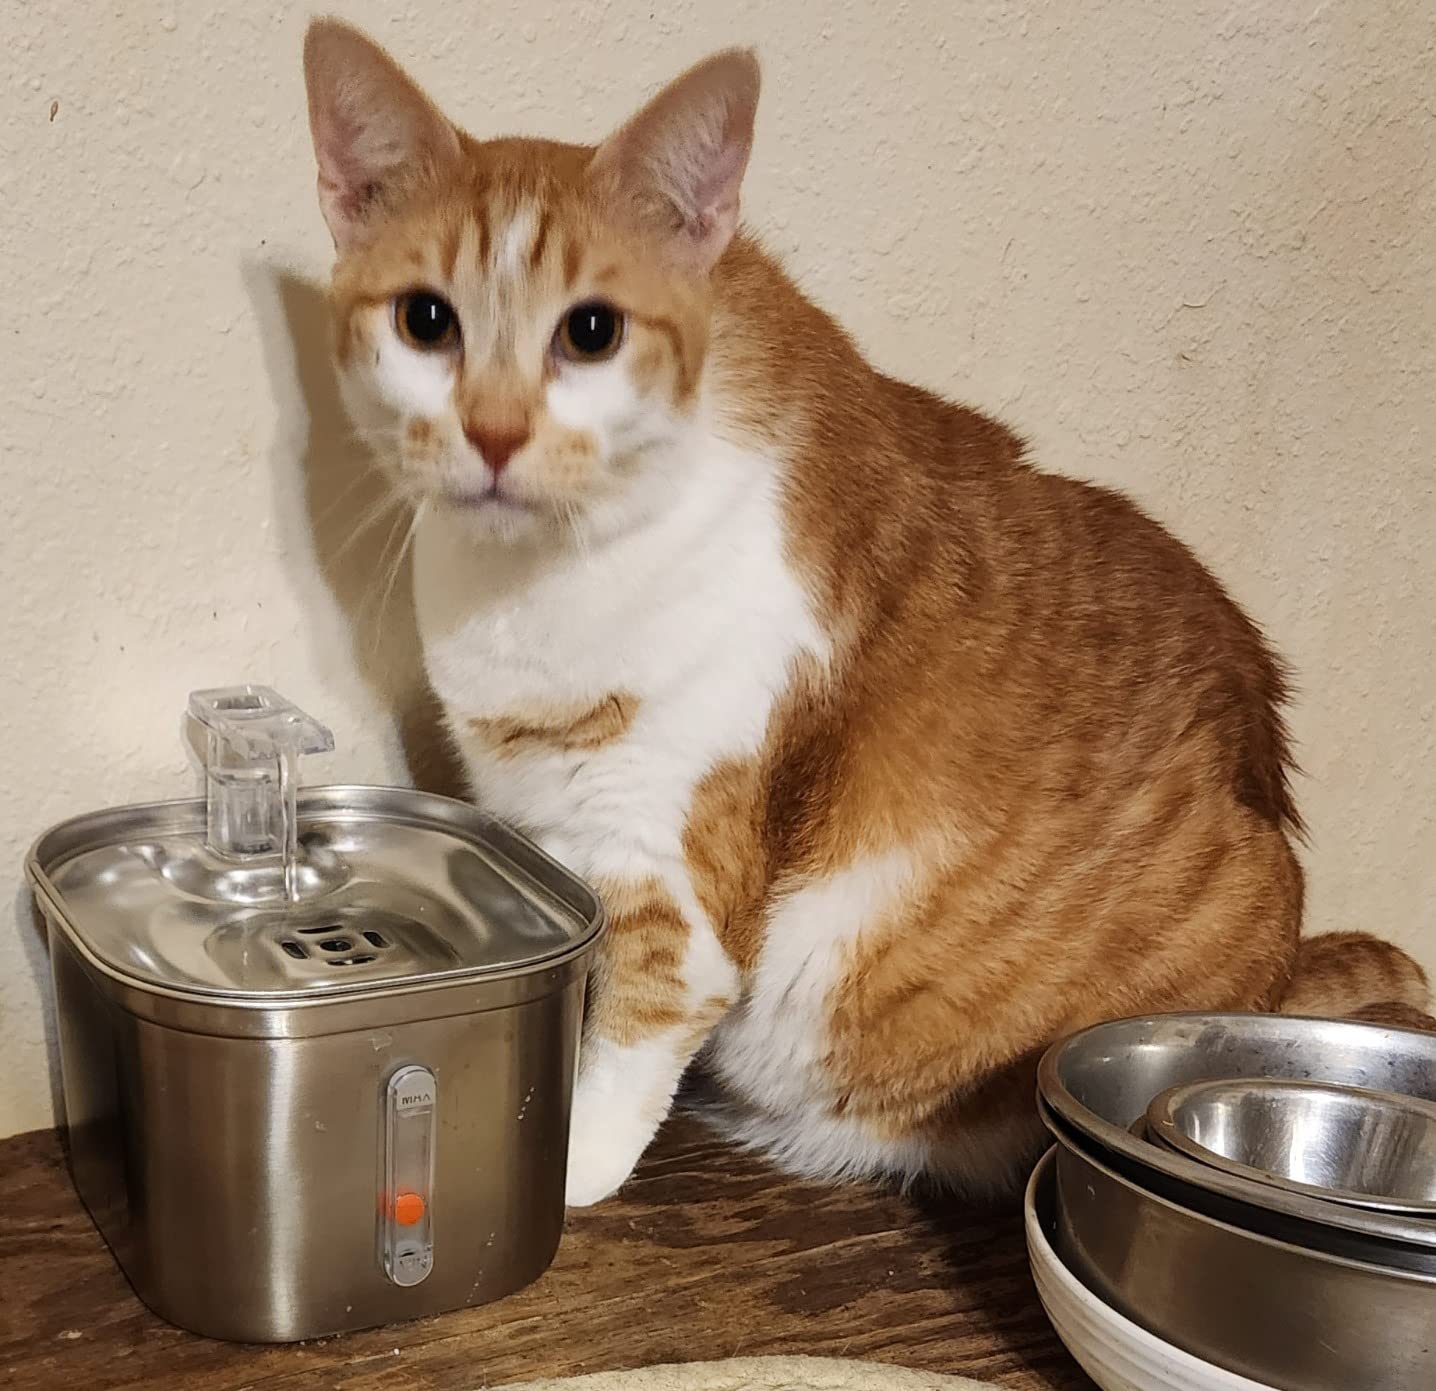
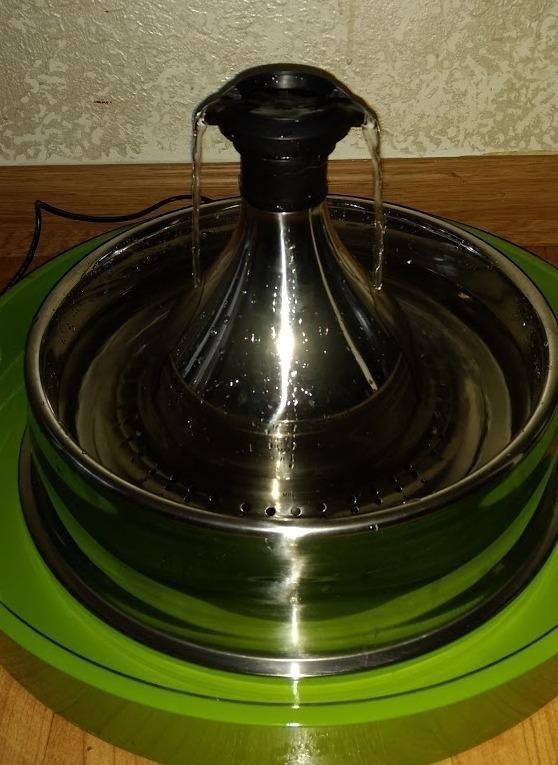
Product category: items_bowl
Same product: no